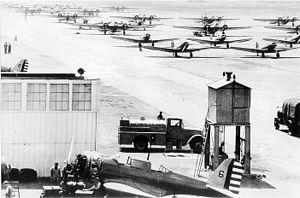
Moreno Valley est une municipalité américaine du comté de Riverside en Californie, proche de Riverside.
L’United States Army Air Corps est le nom de la force aérienne des États-Unis entre 1926 et 1941.